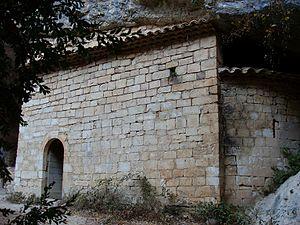
Chapelle troglodytique Saint-Michel Gorges de la Nesque
La chapelle Saint-Michel-de-Monieux est un lieu de culte catholique de style roman construit dans un abri sous roche, sur l'une des falaises des gorges de la Nesque, à proximité de Monieux. Elle se situe sur un site préhistorique.